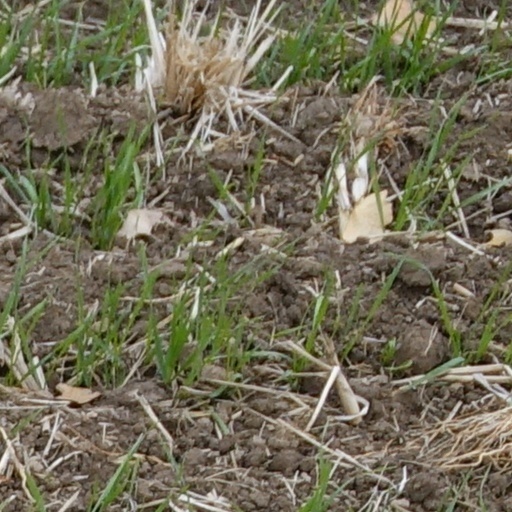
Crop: wheat